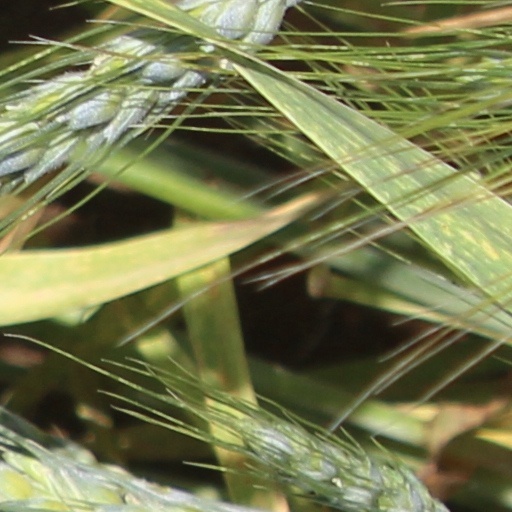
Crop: wheat